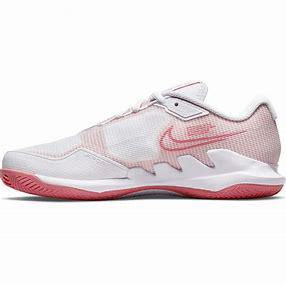
Brand: Nike
Model: Court Air Zoom Vapor Pro 2